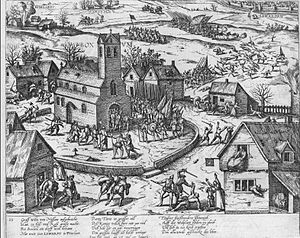
Slaget ved Boksum
Illustration af slaget ved Boksum
Slaget ved Boksum var et slag under Firsårskrigen mellem en spansk hær og en hollandsk oprørshær hovedsageligt bestående af frisere under ledelse af Steen Maltesen, en dansk officer.